Edward D. Dupont House

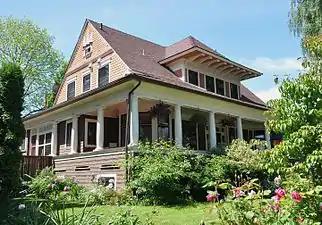
Edward D. Dupont House in 2011

The Edward D. Dupont House is a house in southeast Portland, Oregon listed on the National Register of Historic Places.